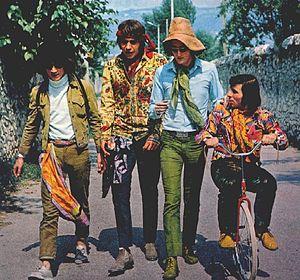
Equipe 84 est le nom d'un groupe musical italien formé à Modène en 1962. Le groupe fut actif de 1962 à 1979 et de 1984 à 2014.